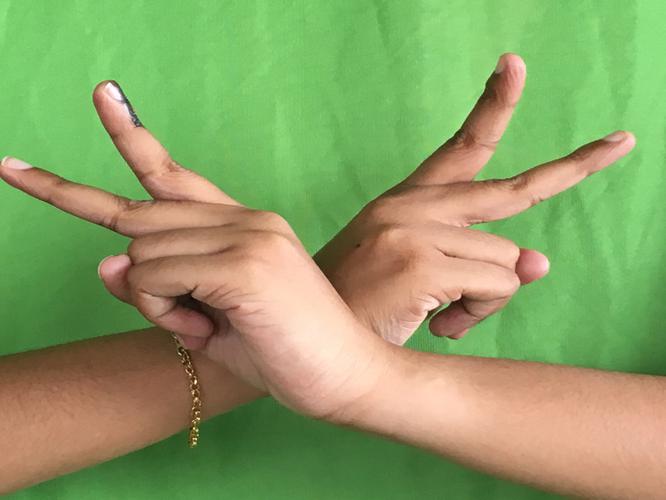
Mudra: Kartariswastika
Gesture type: double_hand